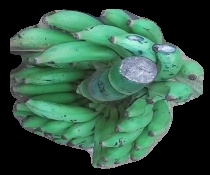
Variety: elakki-bale
Grade: grade3